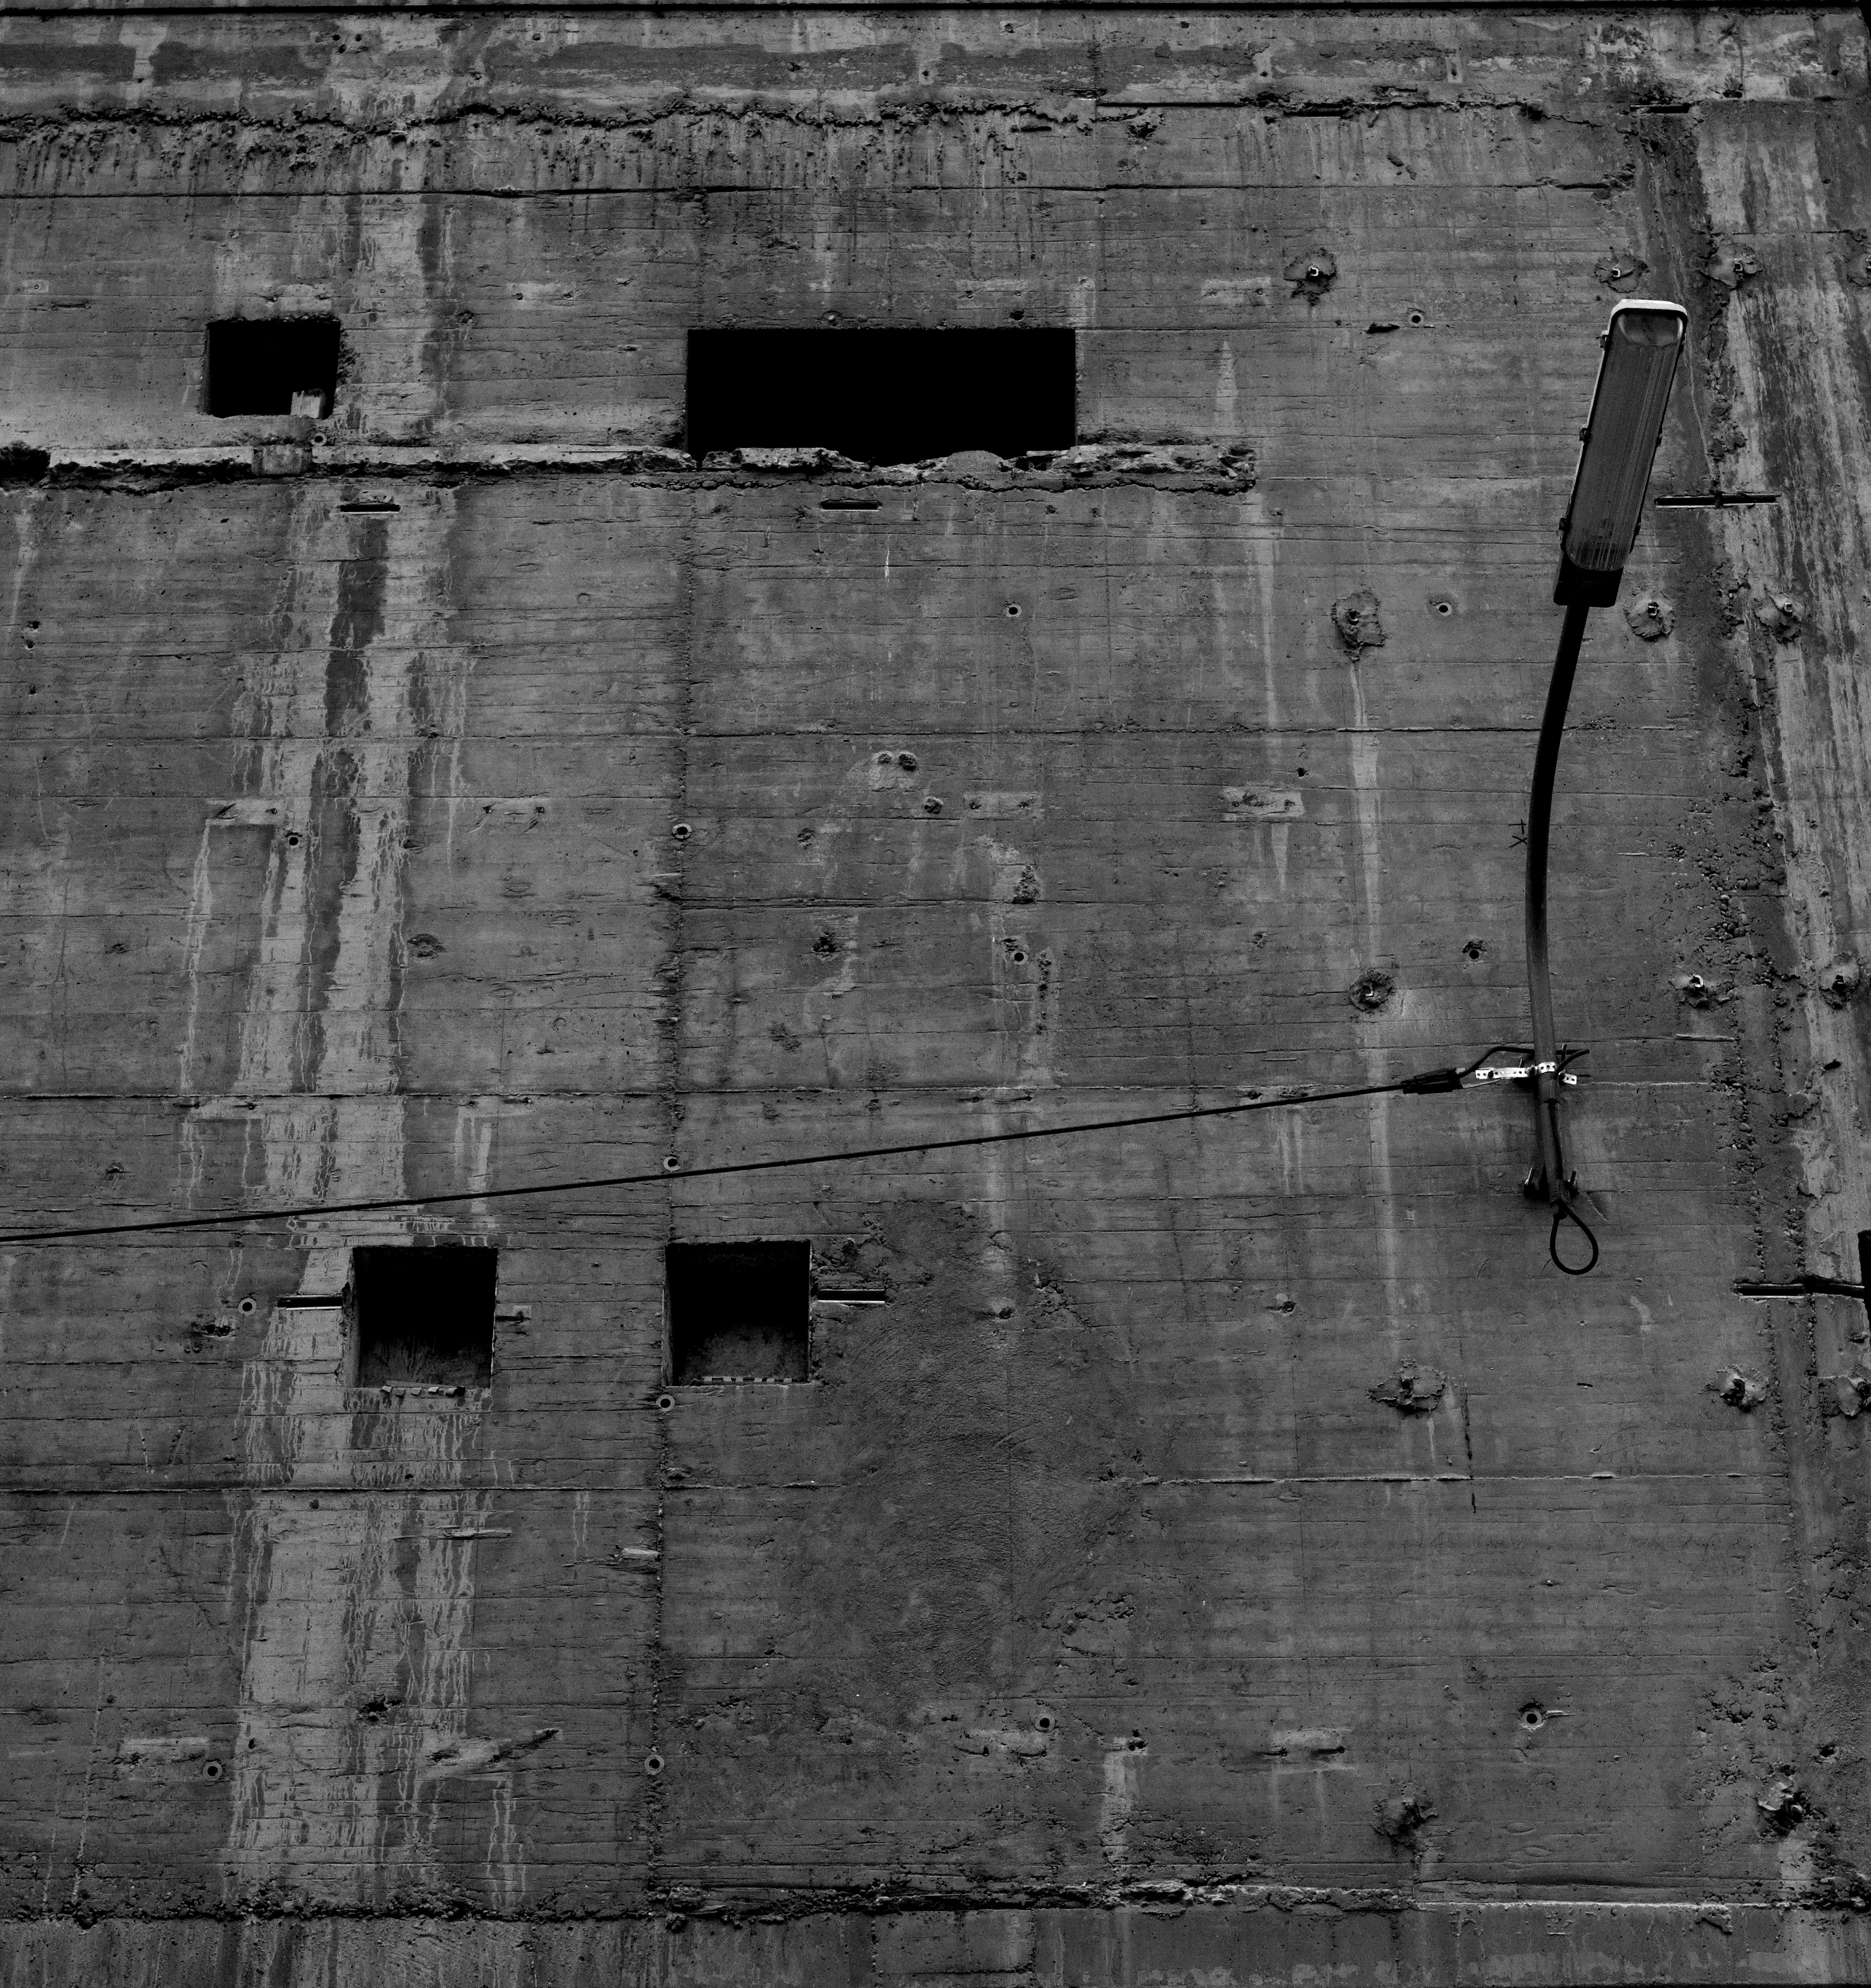
black and white, people, wood, white, house, texture, wall, line, black, monochrome, brick, bw, blackandwhite, blackwhite, ruins, cement, symmetry, germany, alemania, allemagne, wand, sw, schwarzweiss, schwarzweis, streetscene, frankfurtmain, frankfurtammain, frankfurtam, frankfurtamain, germania, hesse, hassia, hessen, leute, strassenszene, frankfurt, schwarzweissfotografie, publicplace, ffentlicherplatz, streetphotograhpy, schwarzweisfotografie, beton, urban area, monochrome photography, ancient history